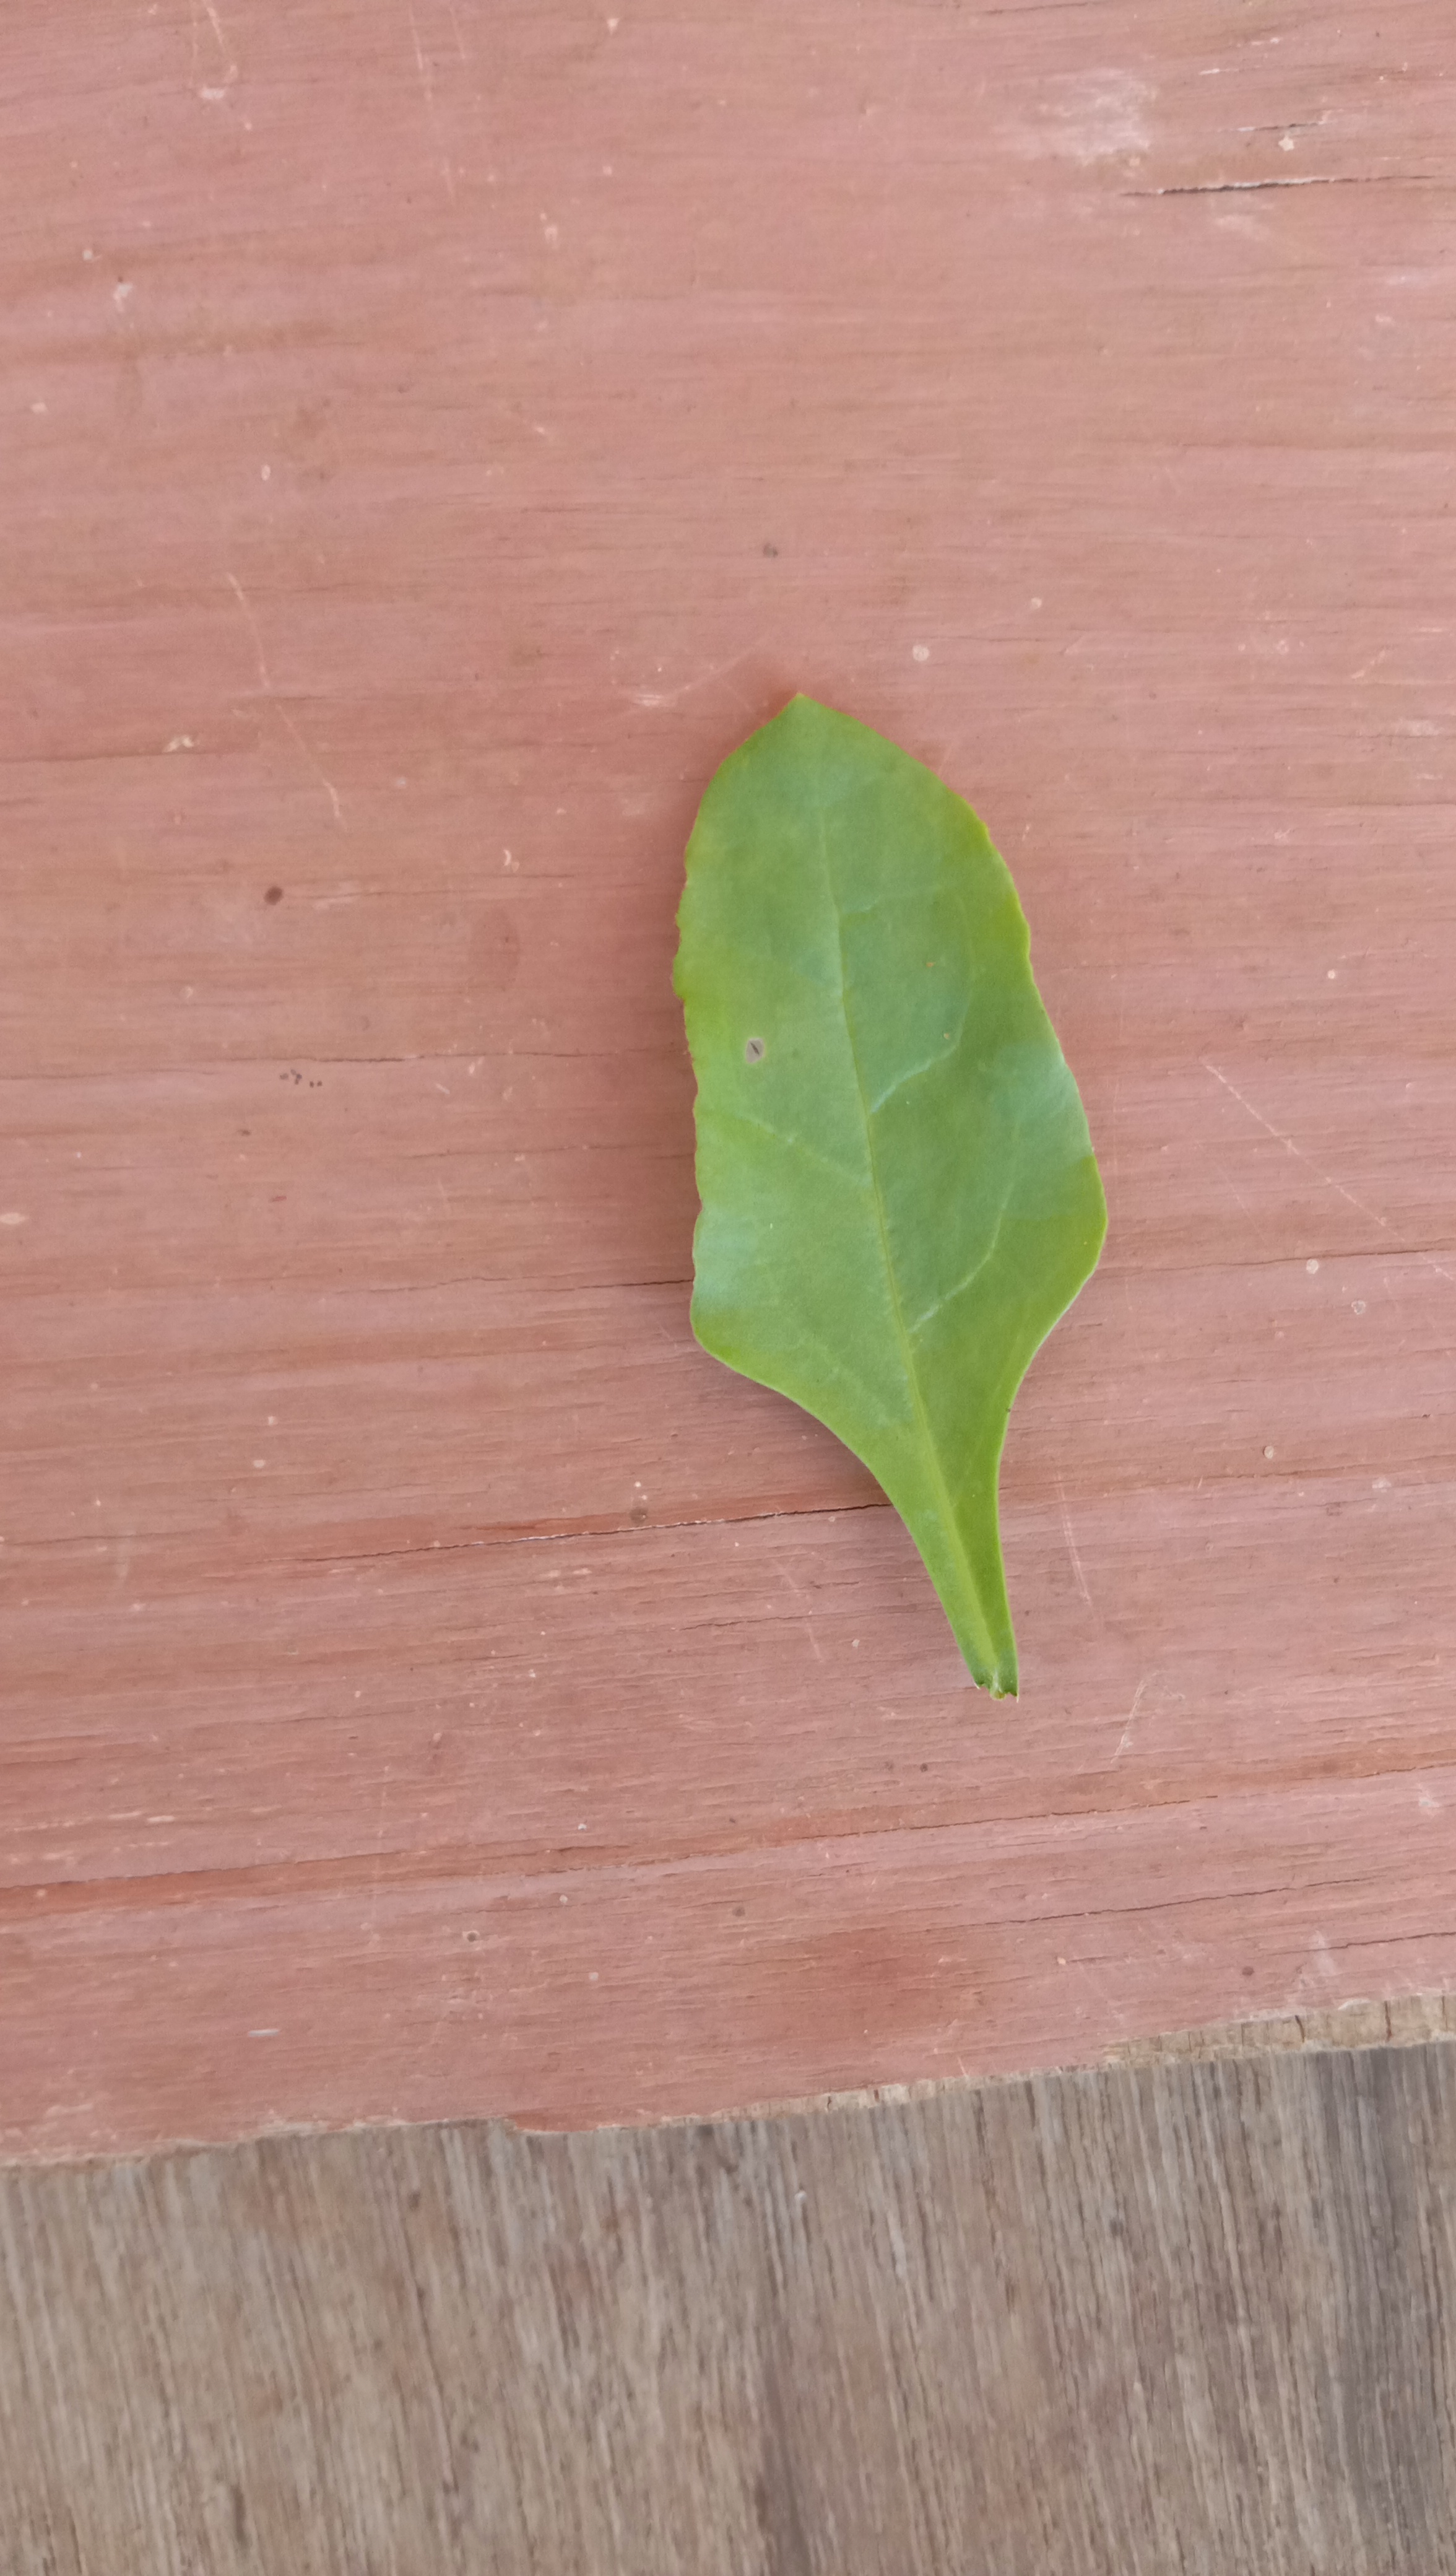
Plant: Palak(Spinach)